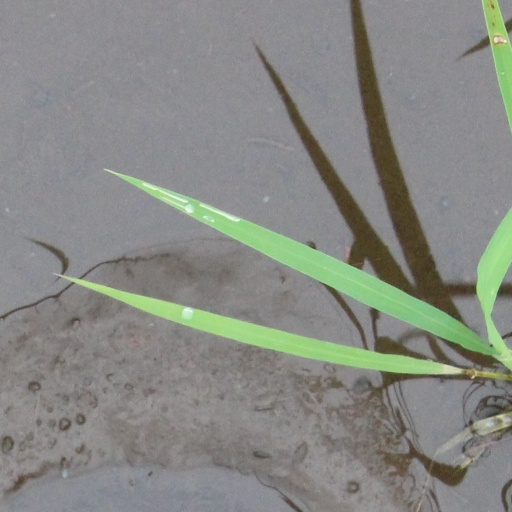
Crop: rice